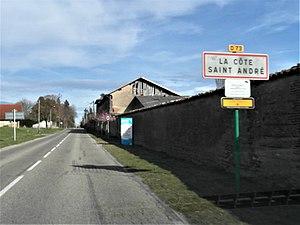
Panneau d'entrée de La Côte Saint-André
La Côte-Saint-André est une commune française située dans le département de l'Isère, dans l'arrondissement de Vienne, en région Auvergne-Rhône-Alpes.